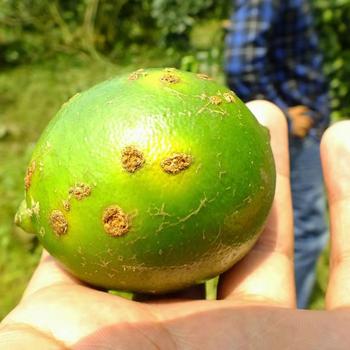
Plant: Citrus
Disease: citrus canker